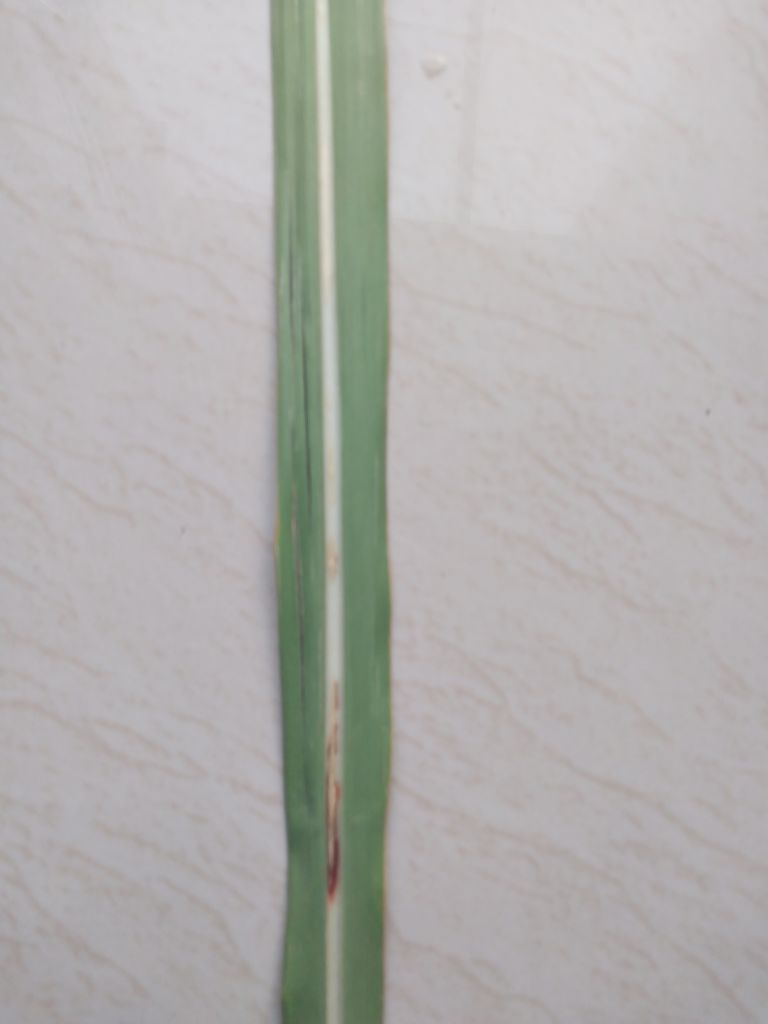
Label: Brown Spot